Who Killed the Canadian Military?

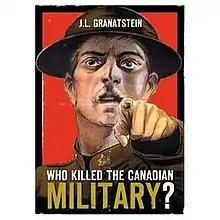
Book cover of Who Killed the Canadian Military? (first edition)

Who Killed the Canadian Military? is a 2004 non-fiction book by J. L. Granatstein, a Canadian historian and military veteran. It examines and critiques the dilapidated state of the Canadian military. It also argues that a well-funded and well-trained military is necessary, given the then current international climate, and that increased military spending is necessary for Canada to survive as a nation. The book received mainly positive reviews from both the "Canadian Military Journal" and H-Net.